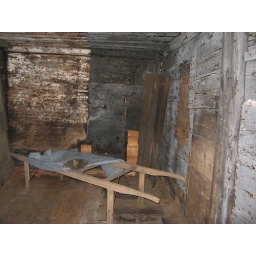
The old barnstable jail, it's the oldest wooden jail still standing in the US.